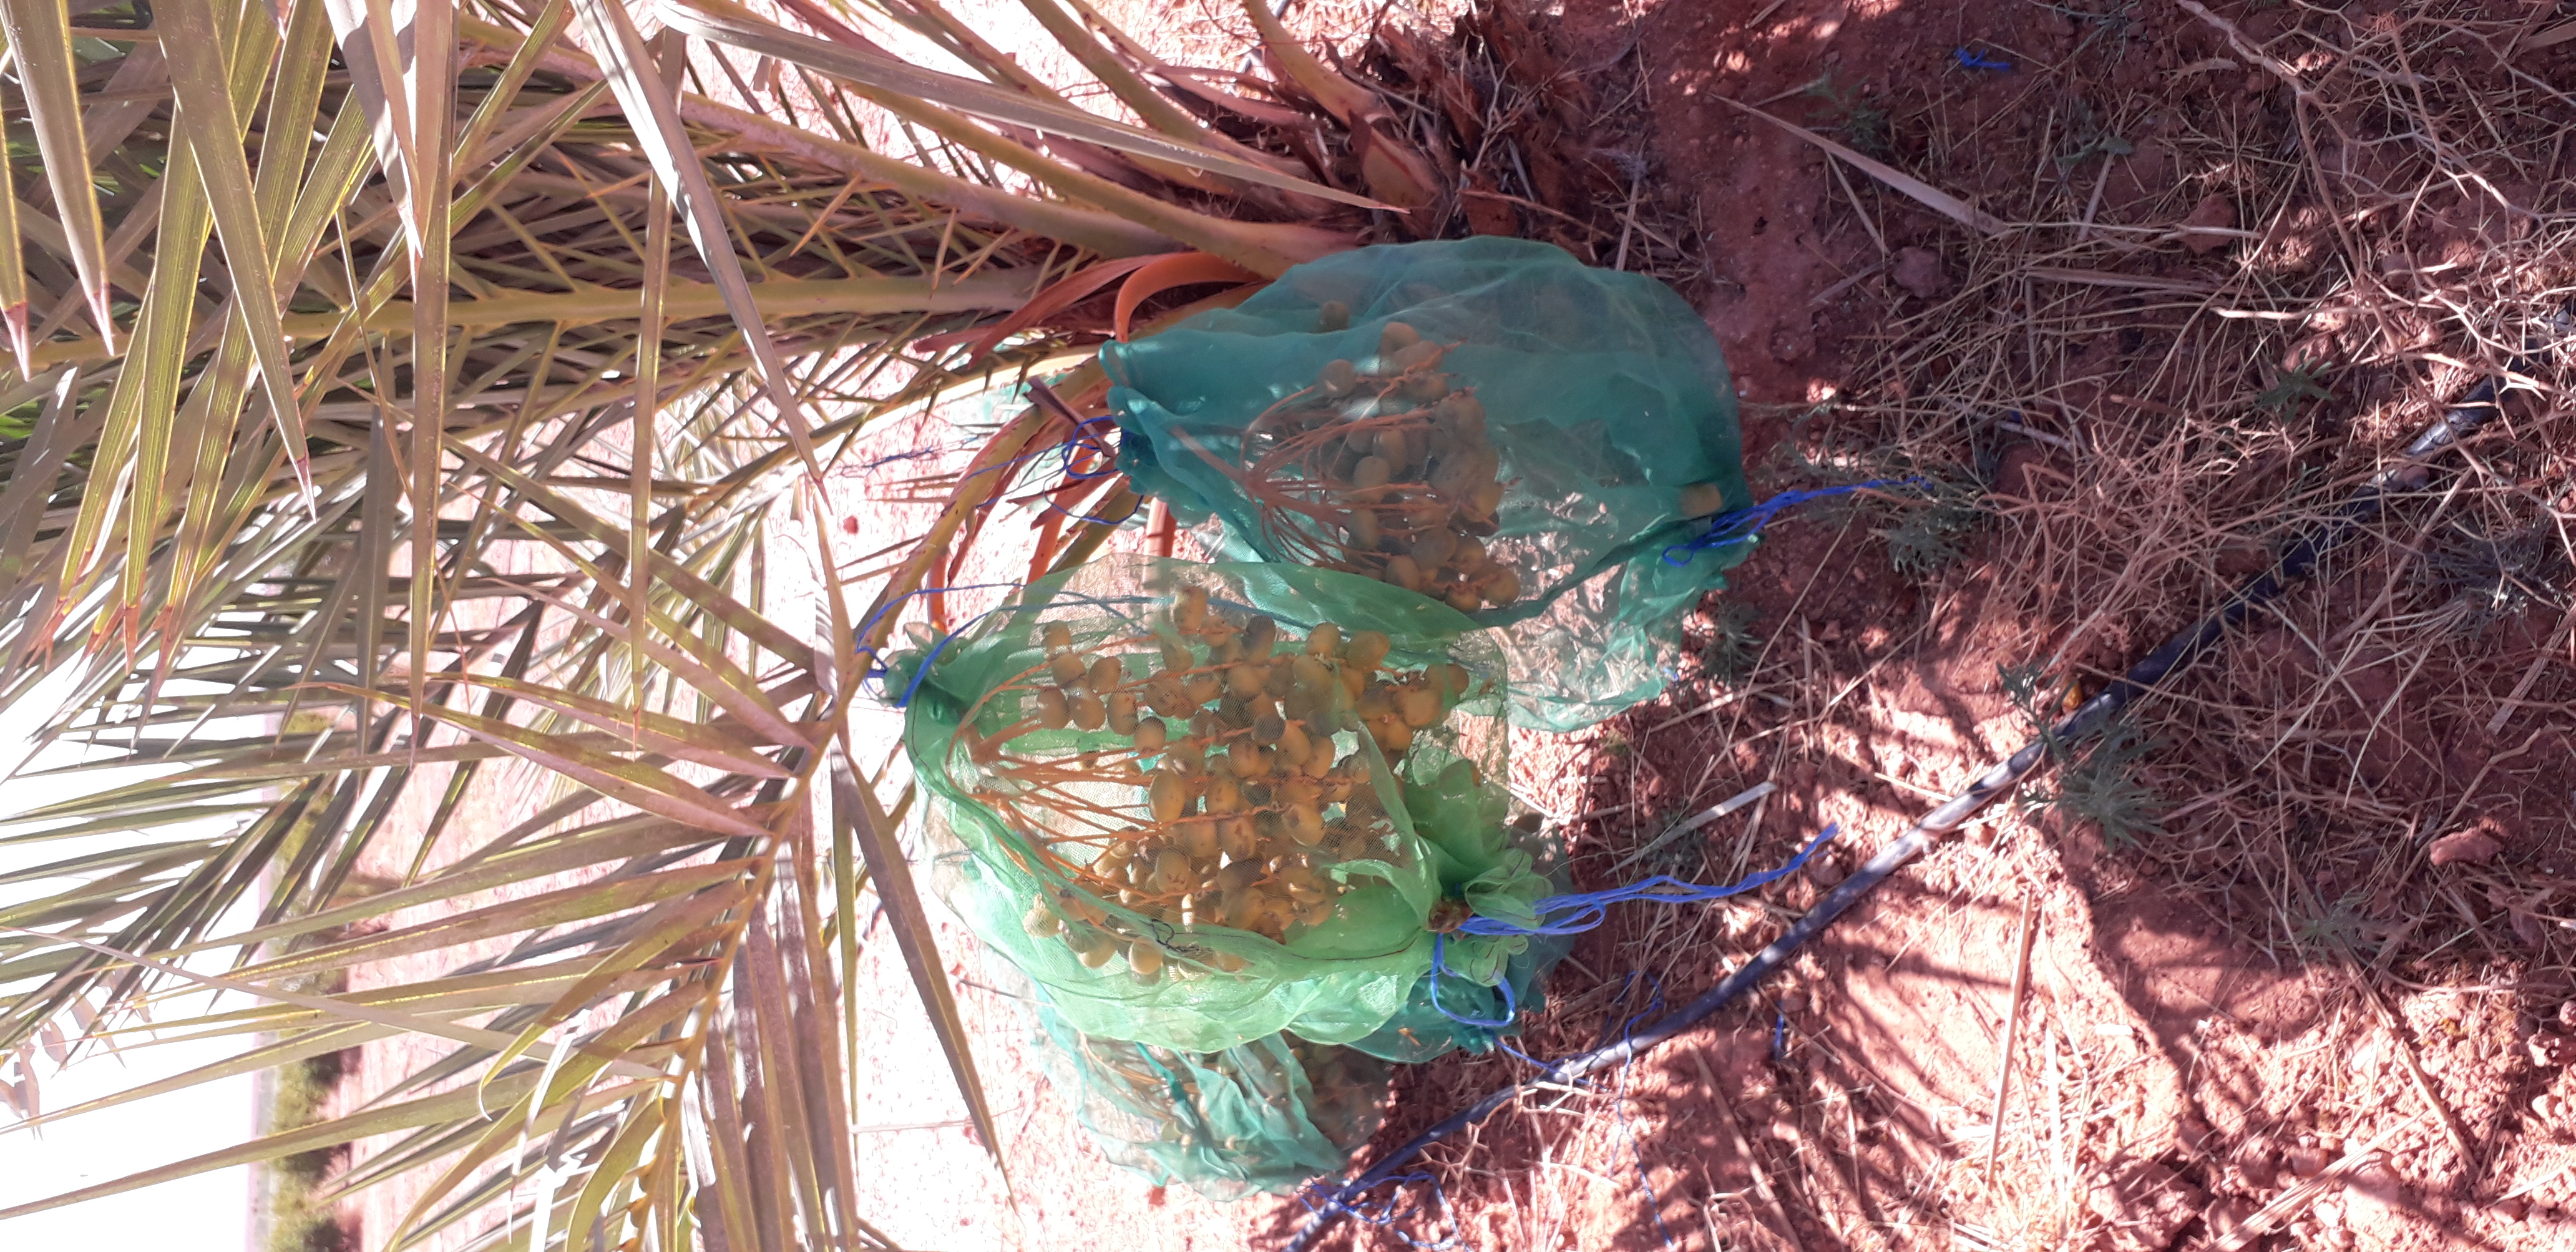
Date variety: Boufagous